The Ducksters

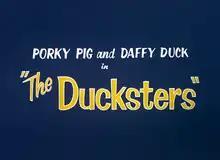
The title card of "The Ducksters".

The Ducksters is a 1950 Warner Bros. "Looney Tunes" theatrical cartoon short, directed by Chuck Jones and written by Michael Maltese. The cartoon was released on September 2, 1950, and stars Daffy Duck and Porky Pig. The title is a pun on the 1947 film "The Hucksters", and the cartoon is a parody largely based on the popular game and quiz show "Truth or Consequences".